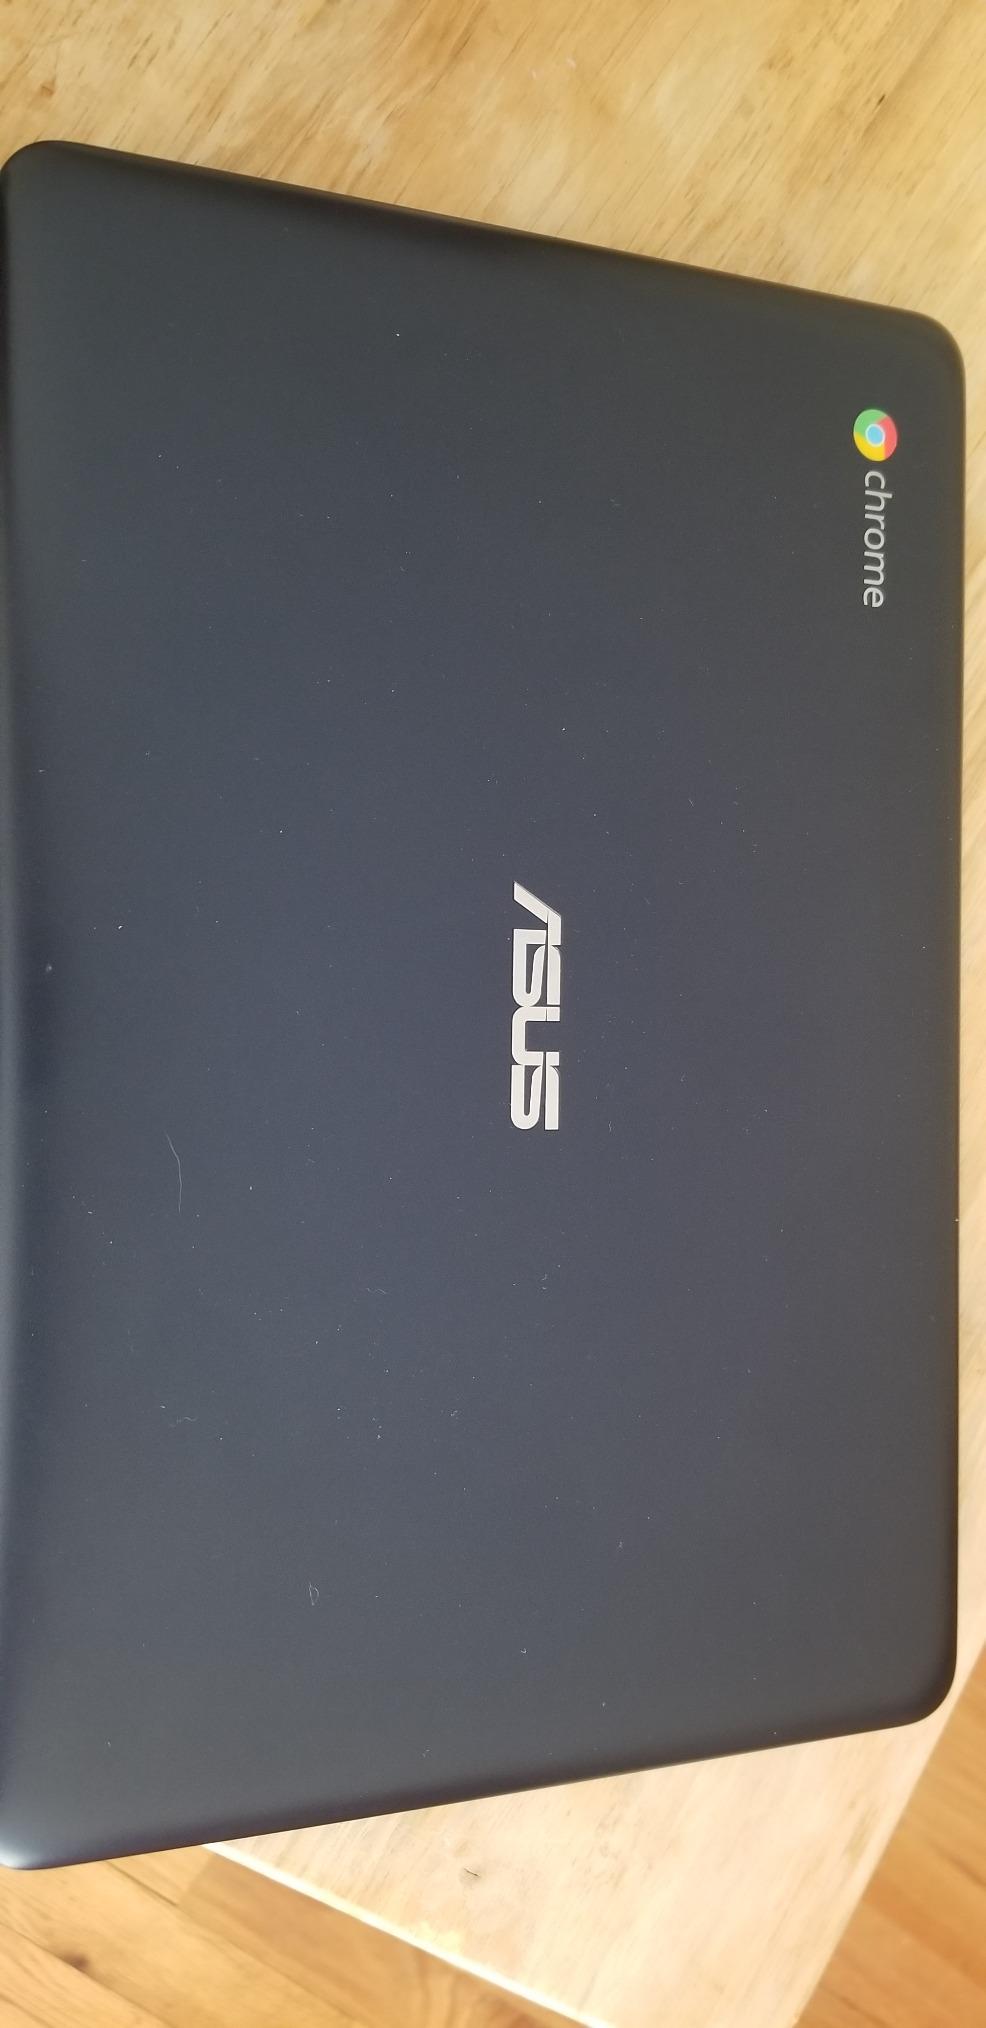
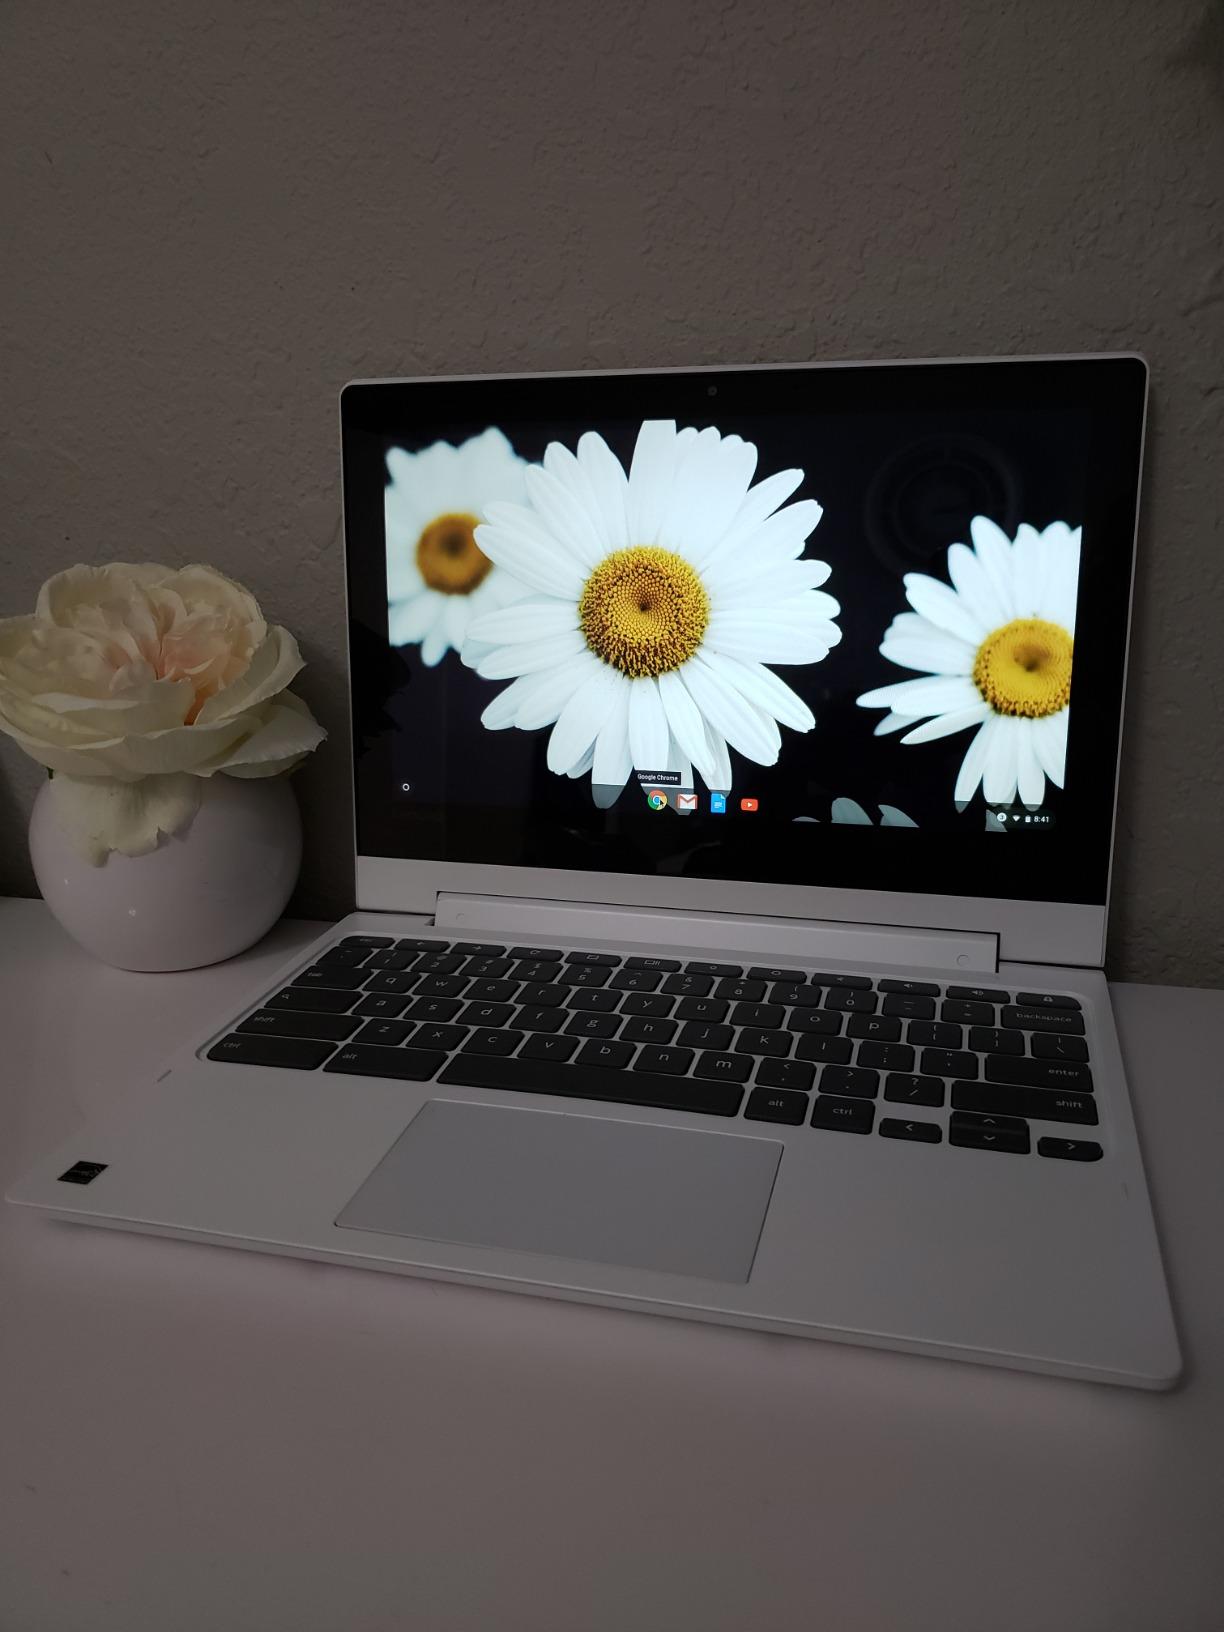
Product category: laptop
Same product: no